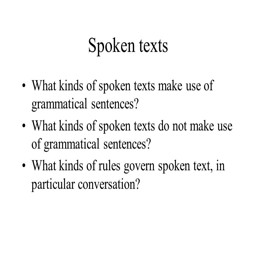
text and sentences are all texts organised in sentences .